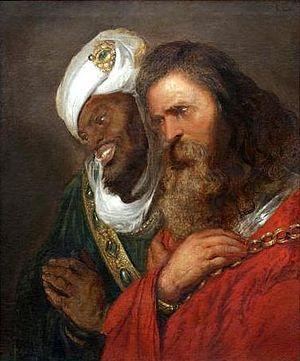
L'histoire de l'islam en France décrit la relation entre les populations de religion islamique et les territoires qui ont fait ou font aujourd'hui partie de la République française.